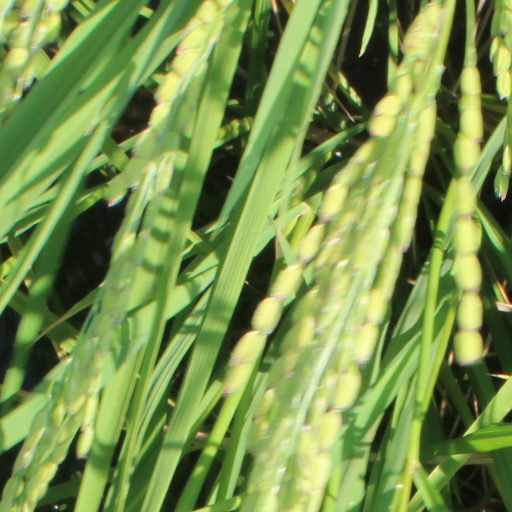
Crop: rice